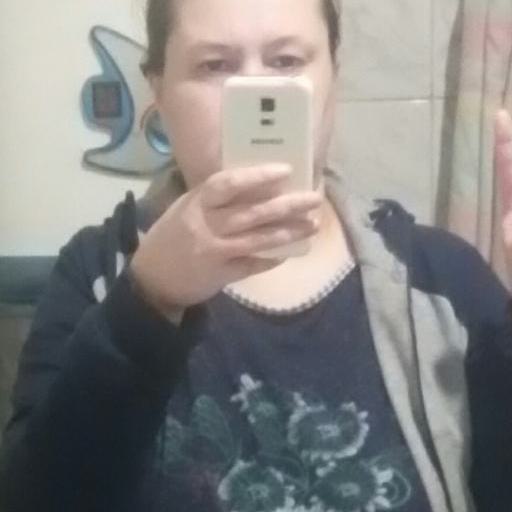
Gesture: no_gesture